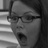
Emotion: surprise